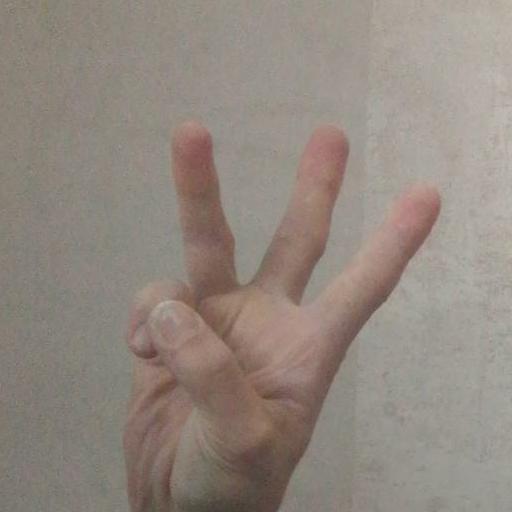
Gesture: three